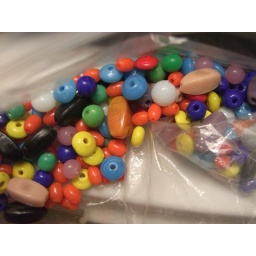
colorful beads in a plastic bag, plastic bag.